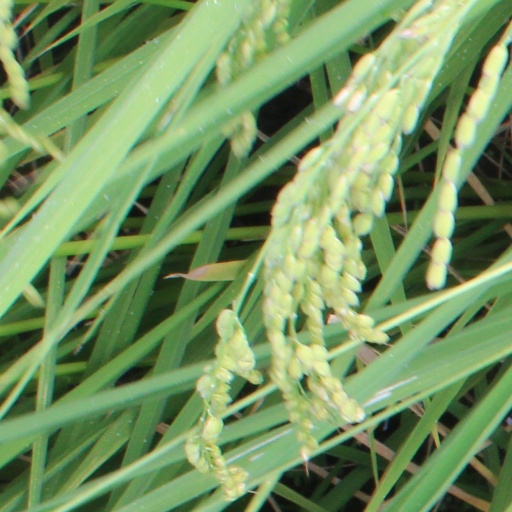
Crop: rice